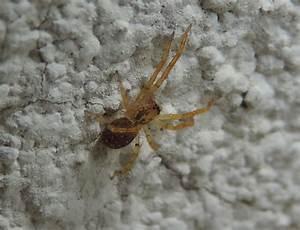
spider